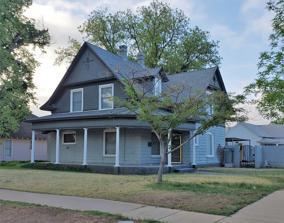
Building: Mauldin-Hall House
Country: United States of America
Year built: 1909
United States historic place Mauldin-Hall House U.S. National Register of Historic Places Location 501 S. Roselawn Ave., Artesia, New Mexico Coordinates 32°50′16″N 104°23′56″W / 32.83778°N 104.39889°W / 32.83778; -104.39889 ( Mauldin-Hall House ) Area less than one acre Built 1909 Architectural style Queen Anne MPS Artificial Stone Houses of Artesia TR NRHP reference No. 84002930 Added to NRHP March 2, 1984 The Mauldin-Hall House , at 501 S. Roselawn Ave. in Artesia, New Mexico , was built in 1909.  It was listed on the National Register of Historic Places in 1984. It is a one-and-a-half-story L-shaped house with elements of Queen Anne style.  It was built of artificial stone. References